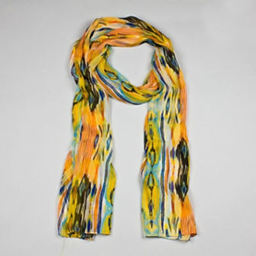
you can make your own turban by wrapping a scarf around your head and tying a knot .